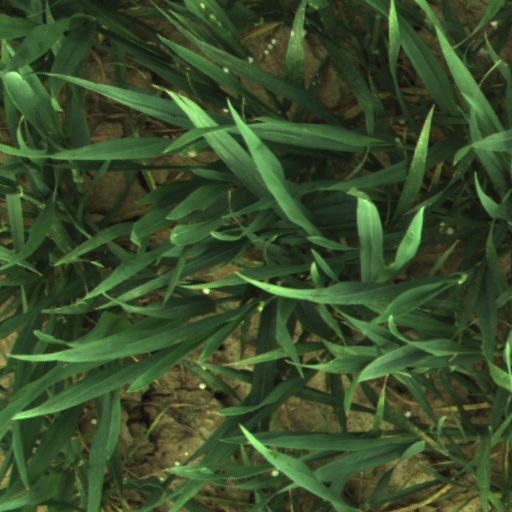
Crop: wheat